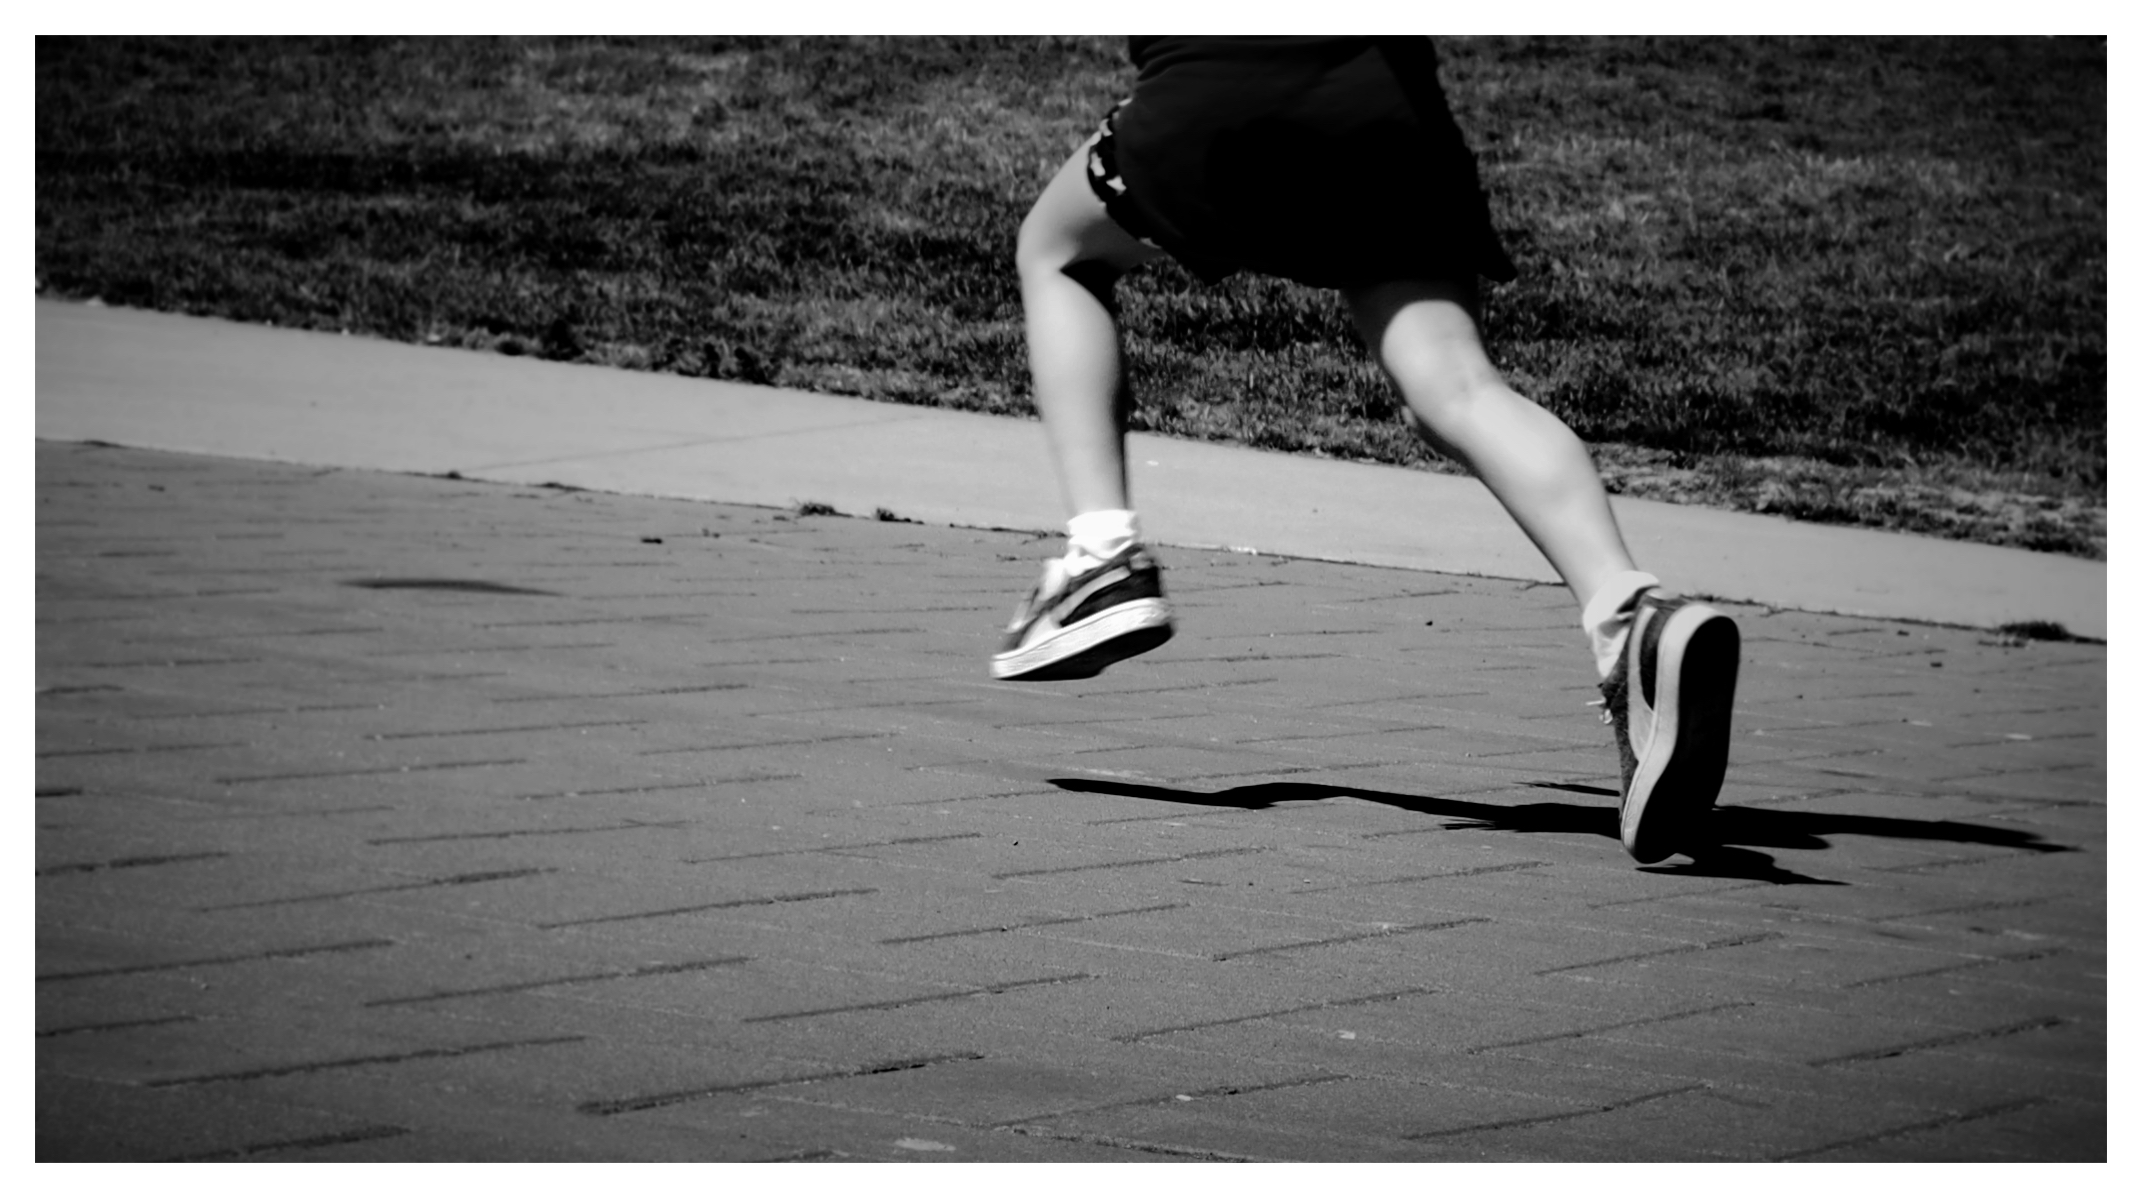
shoe, black and white, white, photography, running, leg, soccer, black, monochrome, football, stars, footwear, photograph, starsandstripes, worldcup, soccerfan, footballfan, physical exercise, monochrome photography, human positions, human action, physical fitness